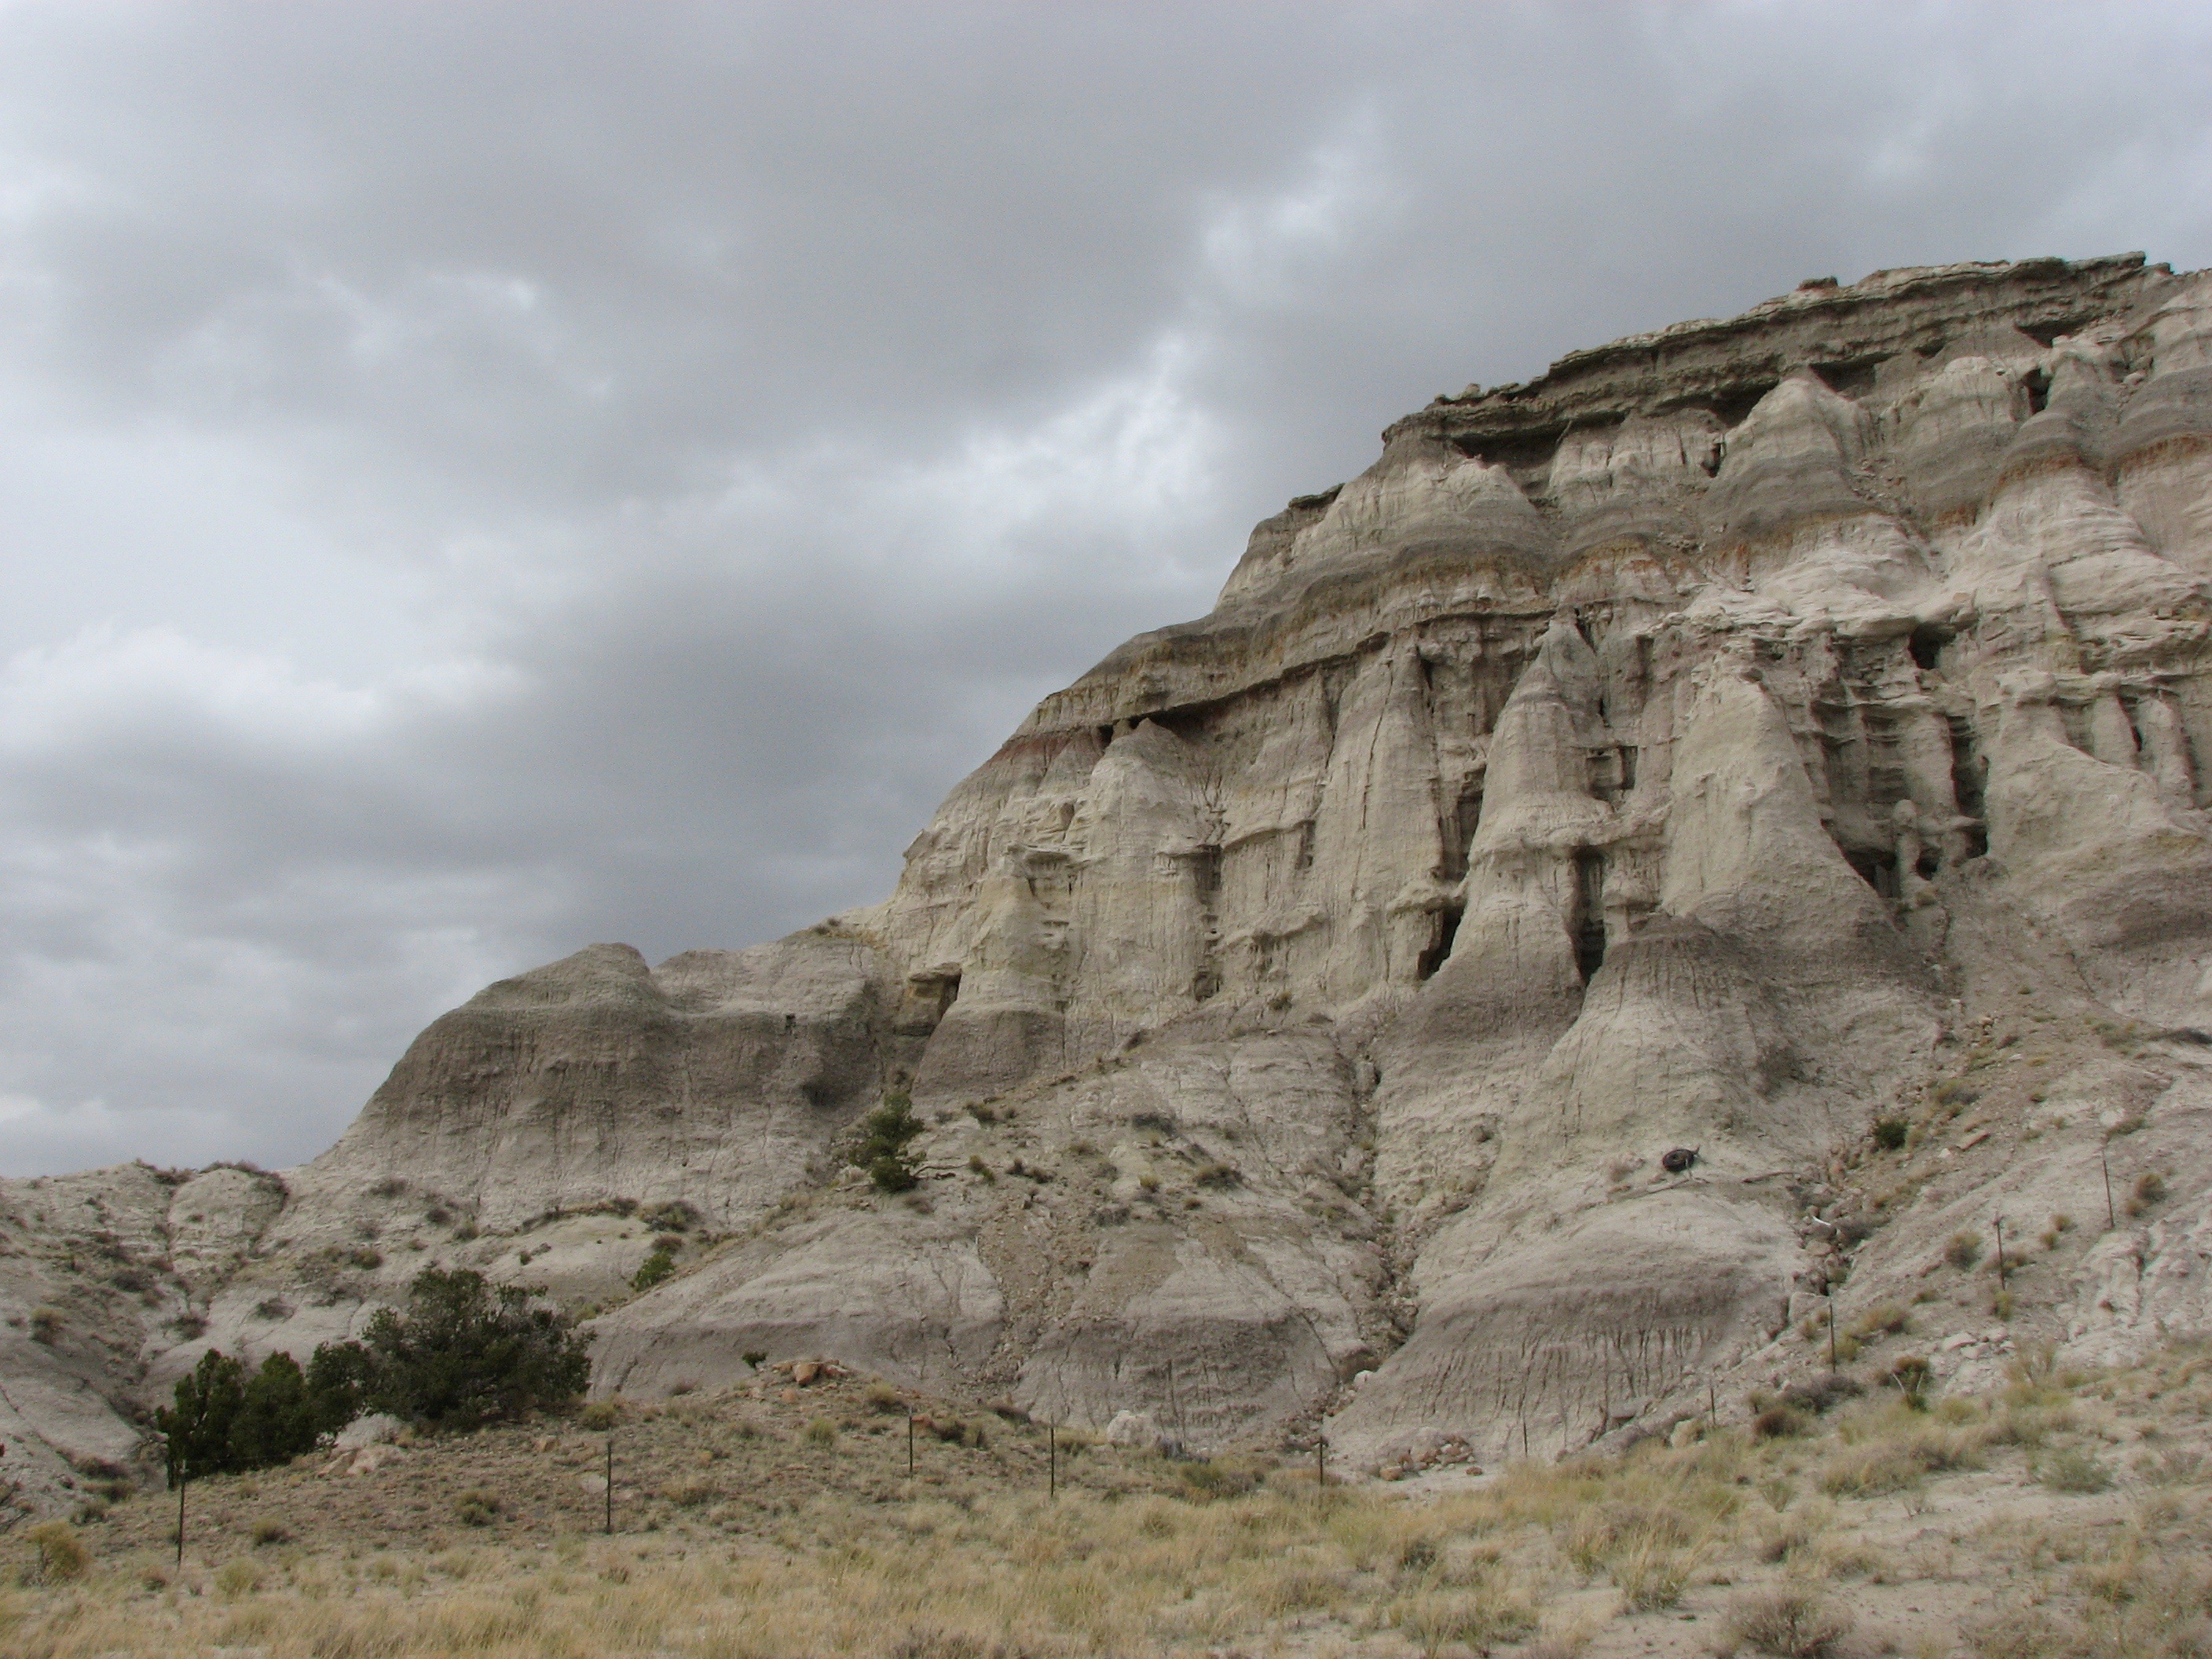
rock, mountain, valley, monument, formation, cliff, canyon, terrain, new mexico, geology, outcrop, mountains, ruins, badlands, plateau, southwest, wadi, bedrock, ancient history